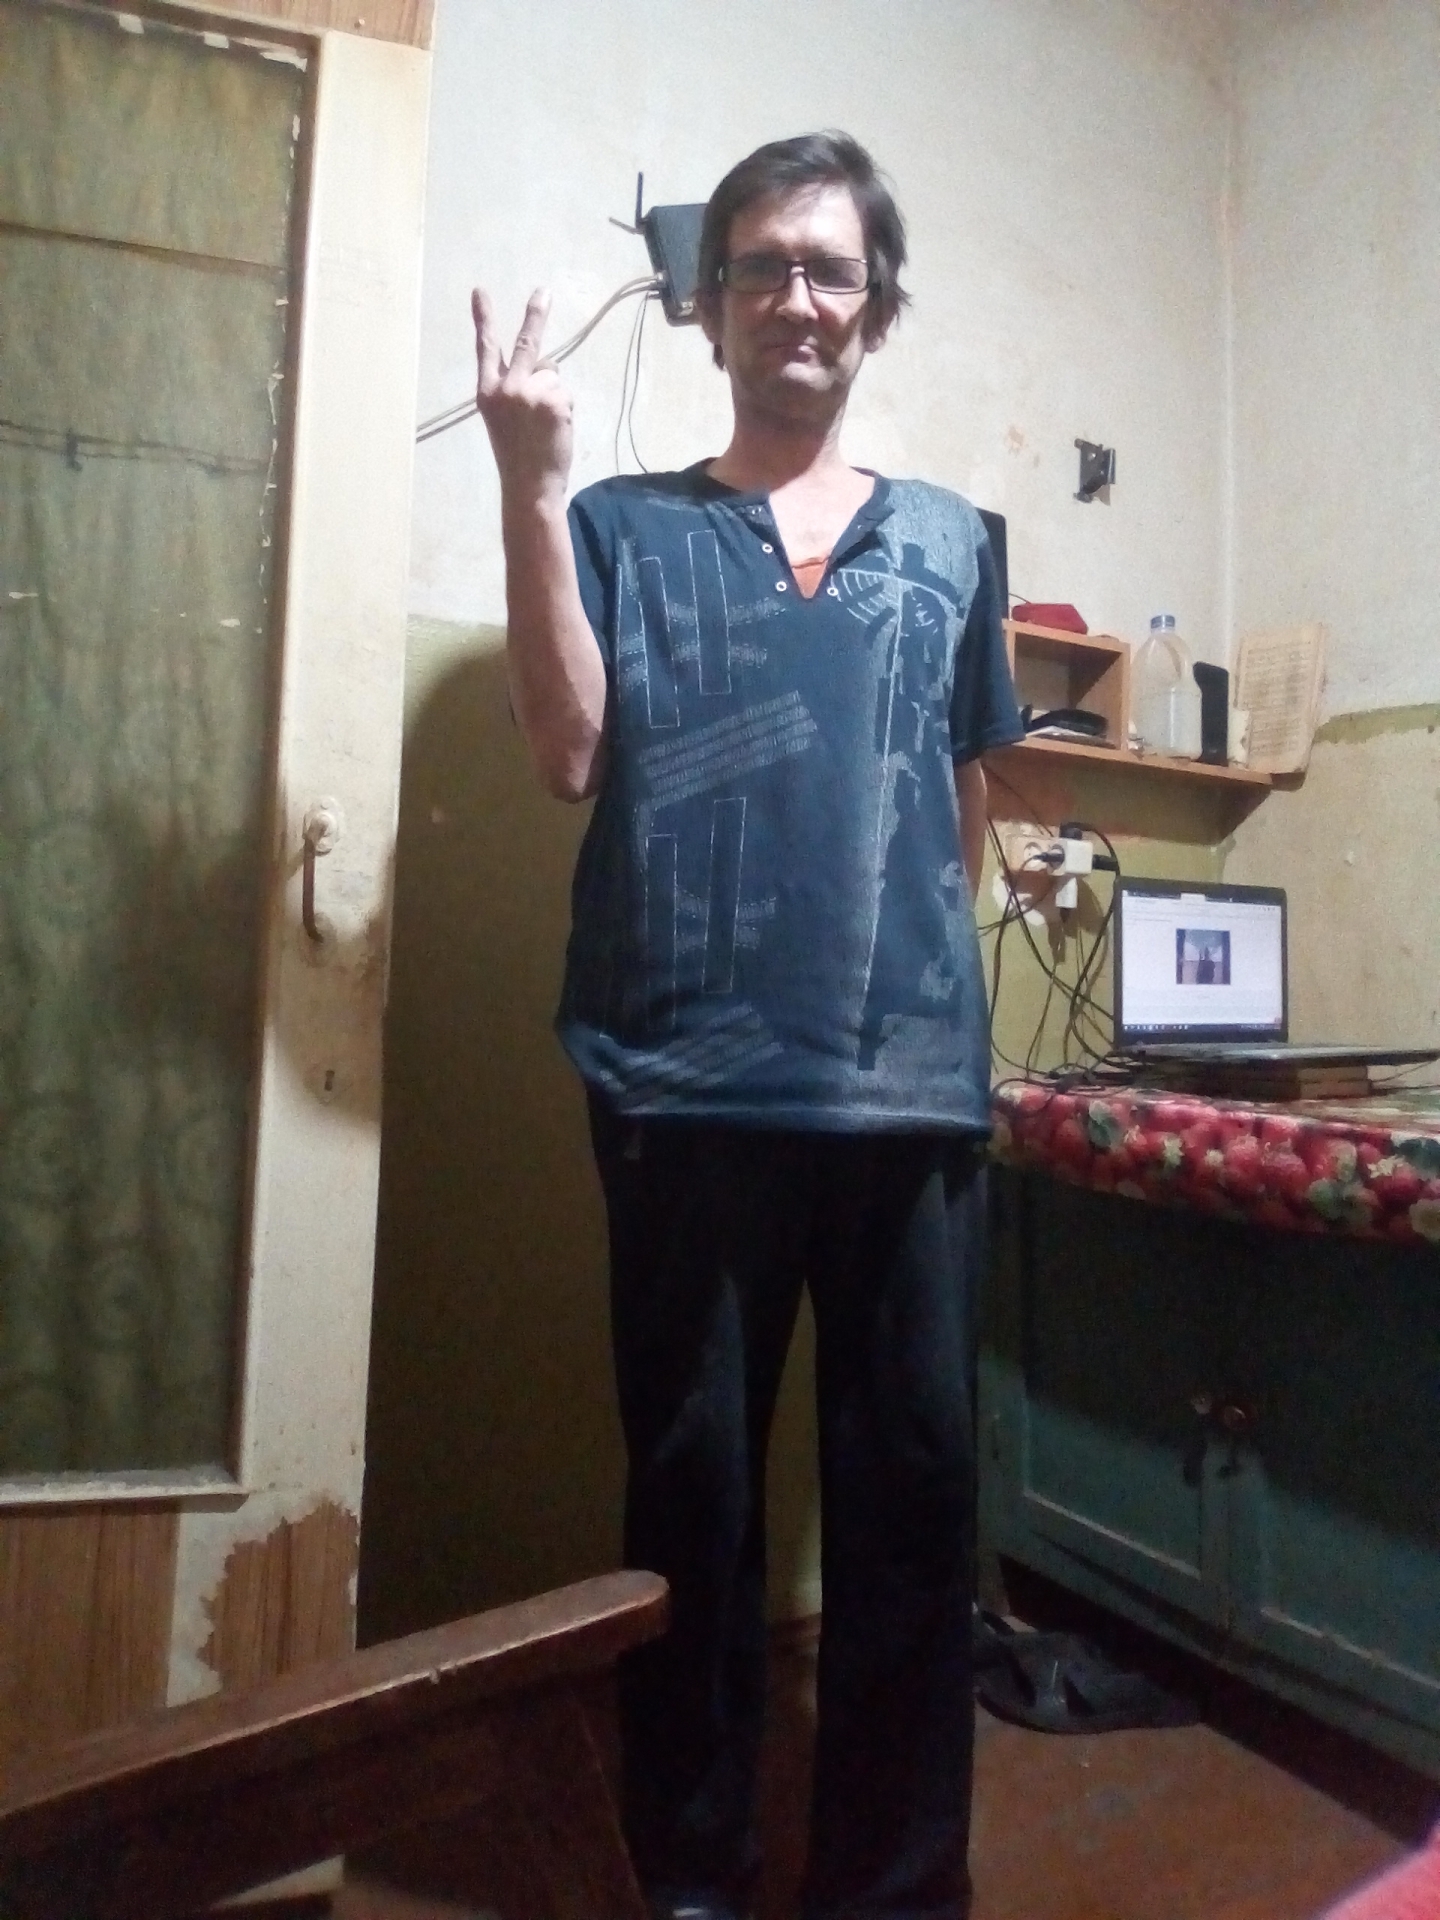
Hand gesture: peace_inverted